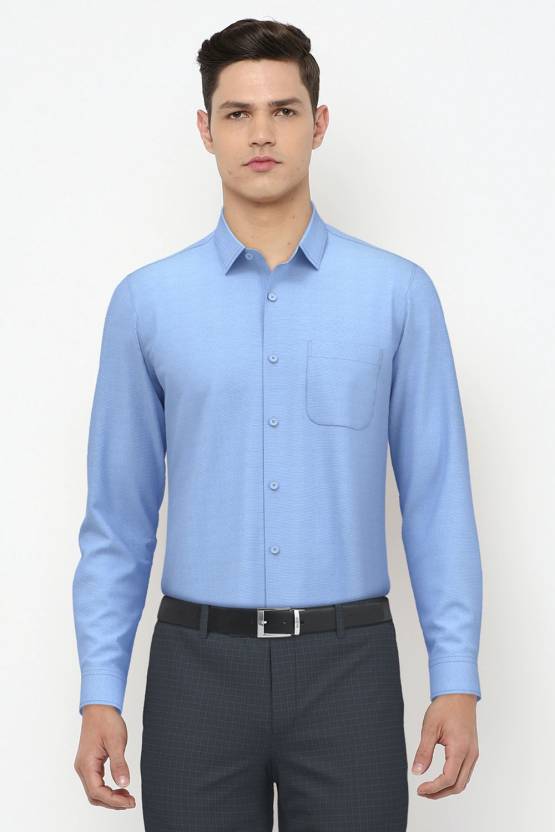
Product: Men Regular Fit Solid Casual Shirt
Price: ₹899
Colors: Light Blue
Pattern: Solid